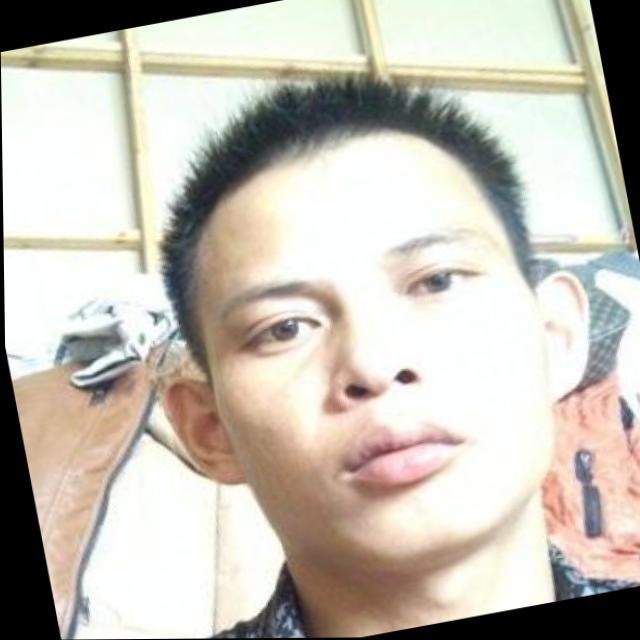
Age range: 21-44